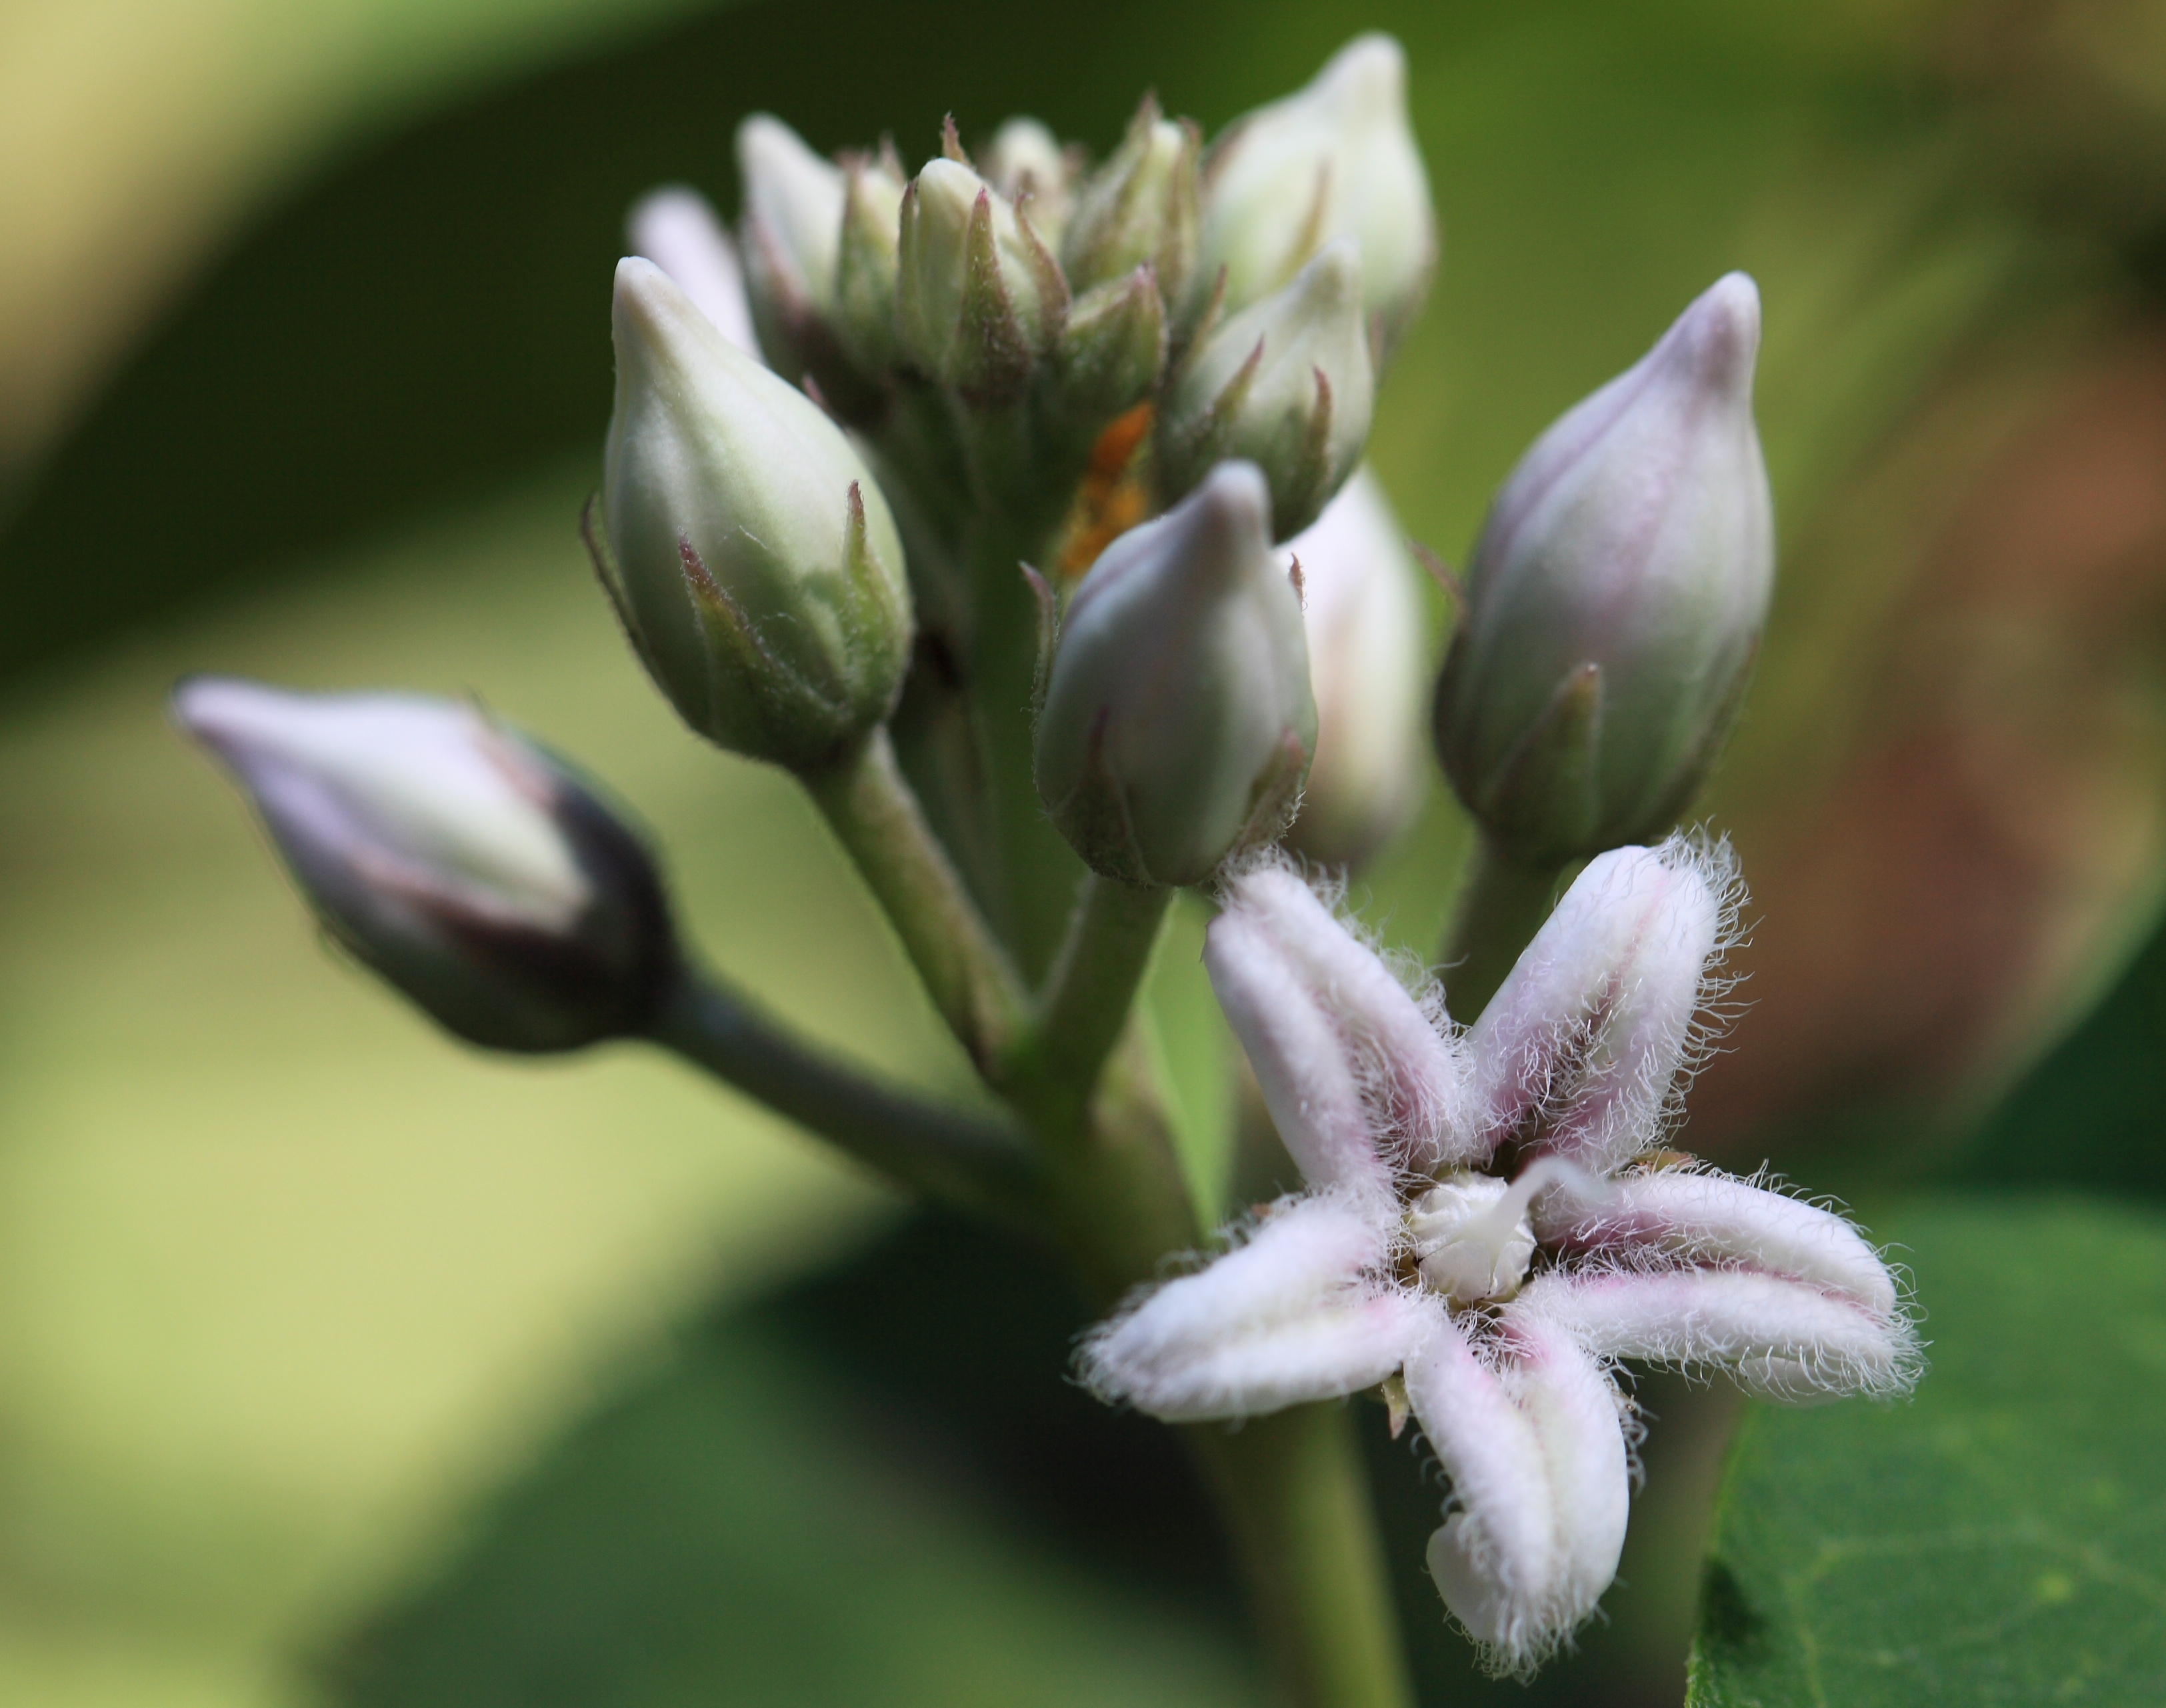
nature, blossom, plant, flower, petal, high, botany, flora, wildflower, close up, 5d, hires, bud, markii, hi, res, resolution, saitama, fukaya, macro photography, flowering plant, daisy family, plant stem, land plant